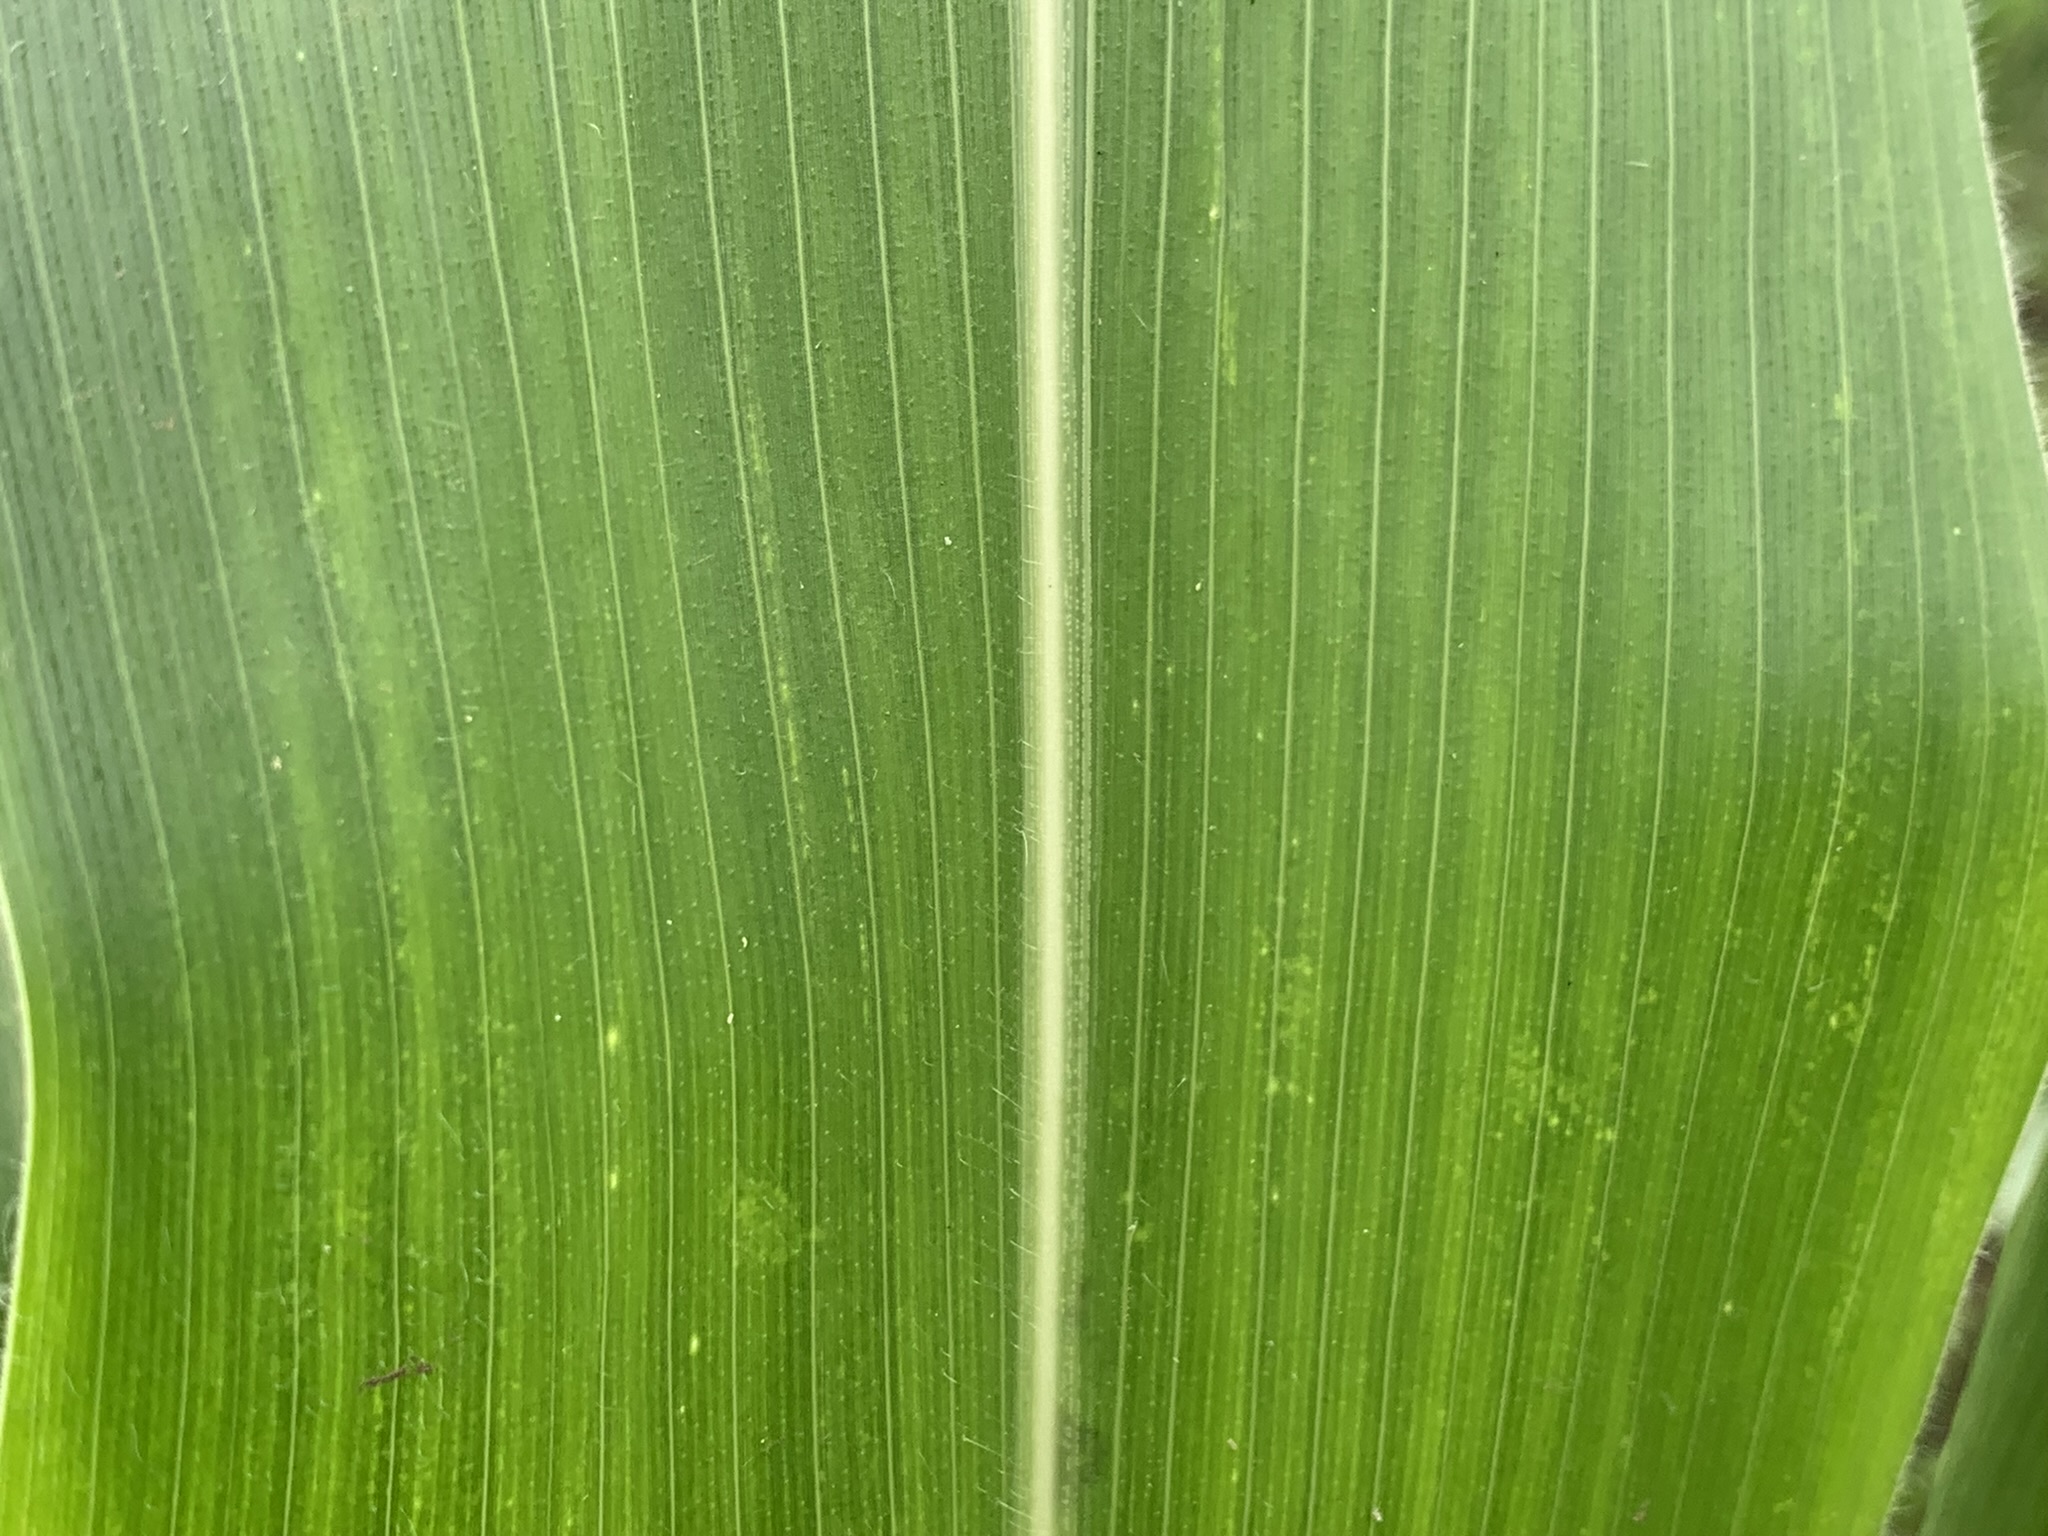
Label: Healthy